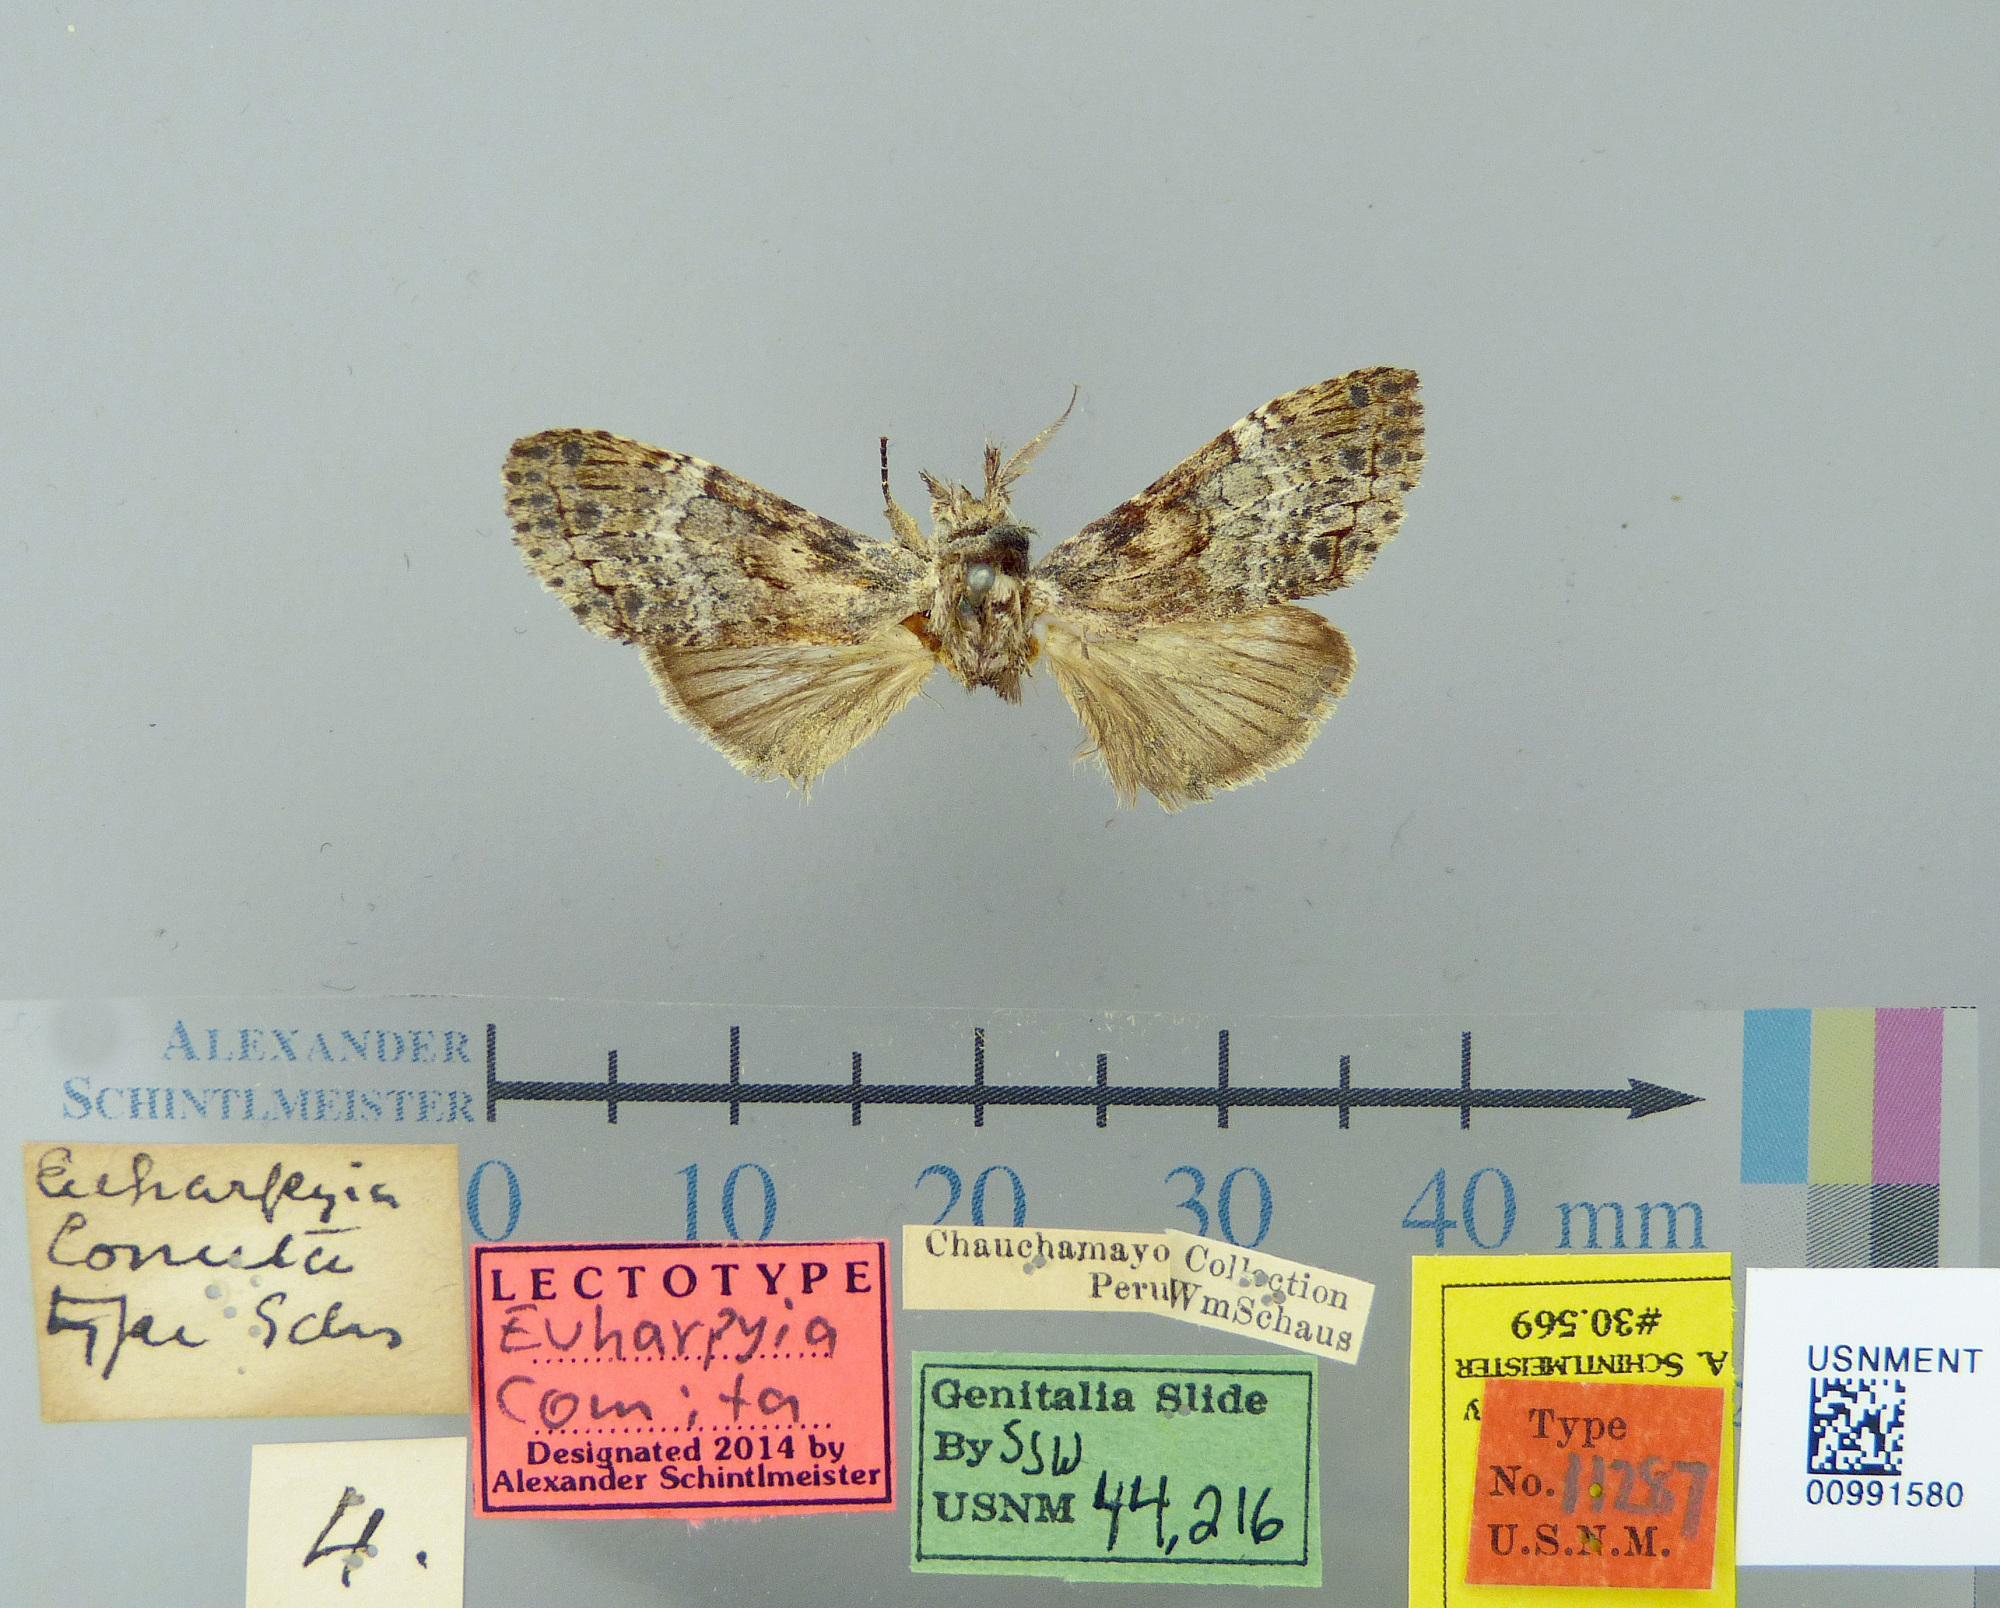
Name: Euharpyia comita
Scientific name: Euharpyia comita Schaus, 1901
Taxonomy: Animalia, Arthropoda, Insecta, Lepidoptera, Notodontidae
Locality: Chanchamayo, [Not Stated], Peru